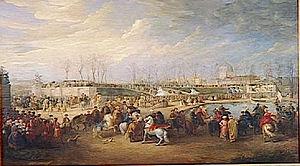
Charles Parrocel, né le 6 mai 1688 à Paris où il est mort le 24 mai 1752, est un graveur et peintre de batailles français.
Mehmet Effendi fut ambassadeur ottoman à Paris entre 1720 et 1721. Son ouvrage, Le Paradis des infidèles, a contribué à modifier l'image que l'Empire ottoman avait des Européens en matière de culture, de mode de vie et de littérature.